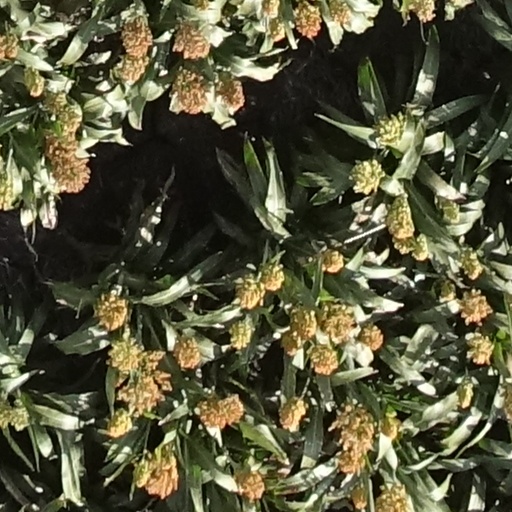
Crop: sorghum